Trisomie 21

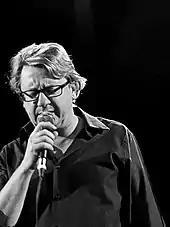
Philippe Lomprez, 2017

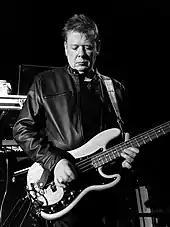
Hervé Lomprez, 2017

Throughout the 1980s and '90s, Trisomie 21 was signed to Play It Again Sam.